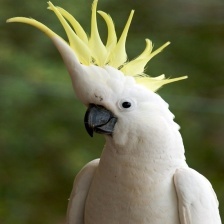
Species: COCKATOO
Scientific name: CACATUIDAE
ImageNet parent category: sulphur-crested_cockatoo